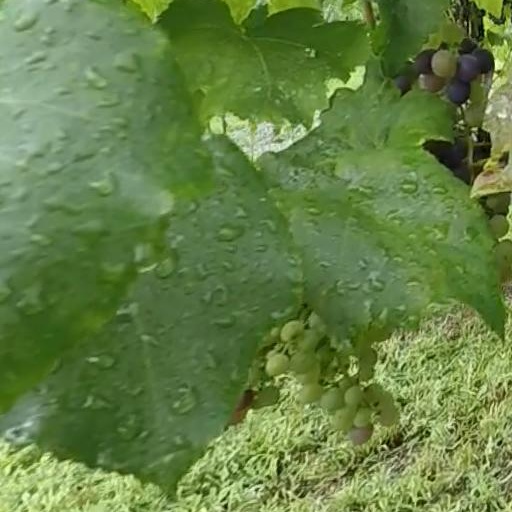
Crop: grape